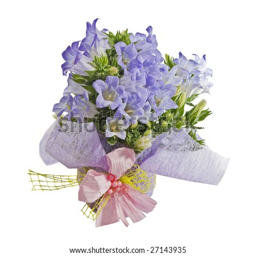
person isolated on the white background